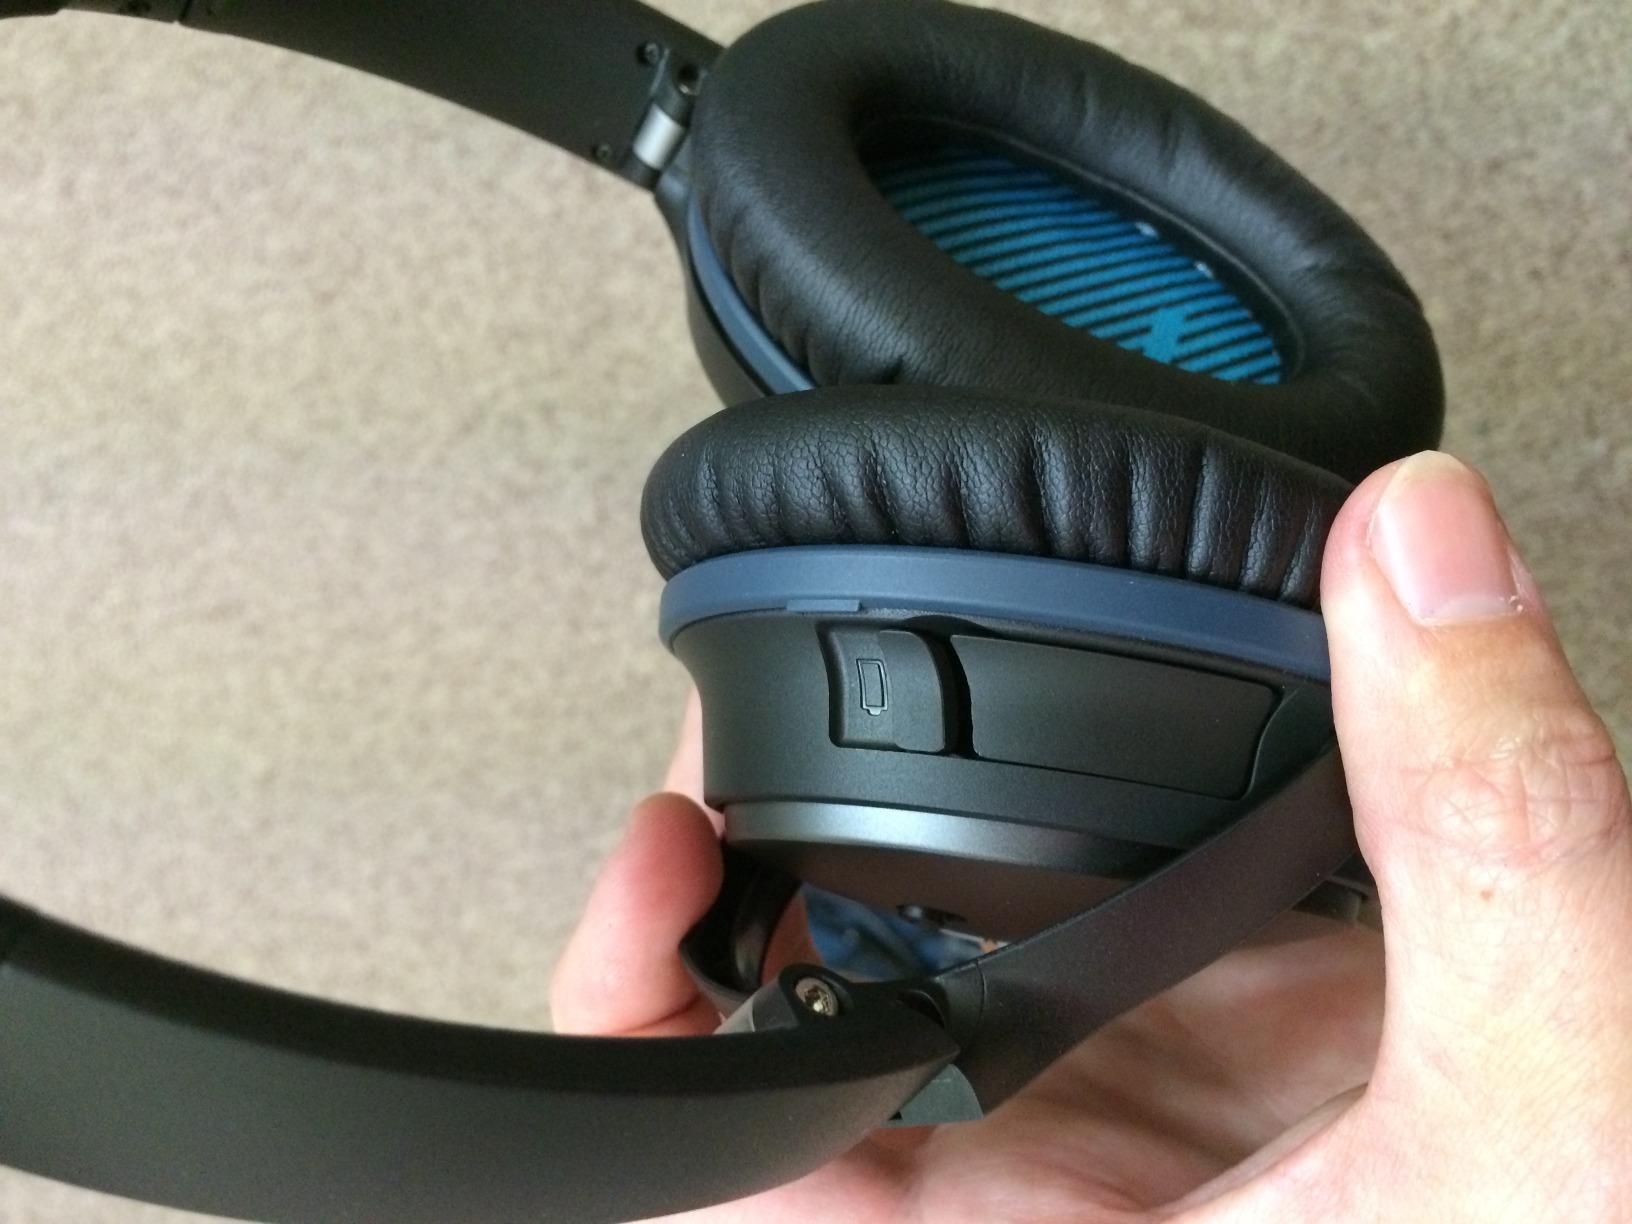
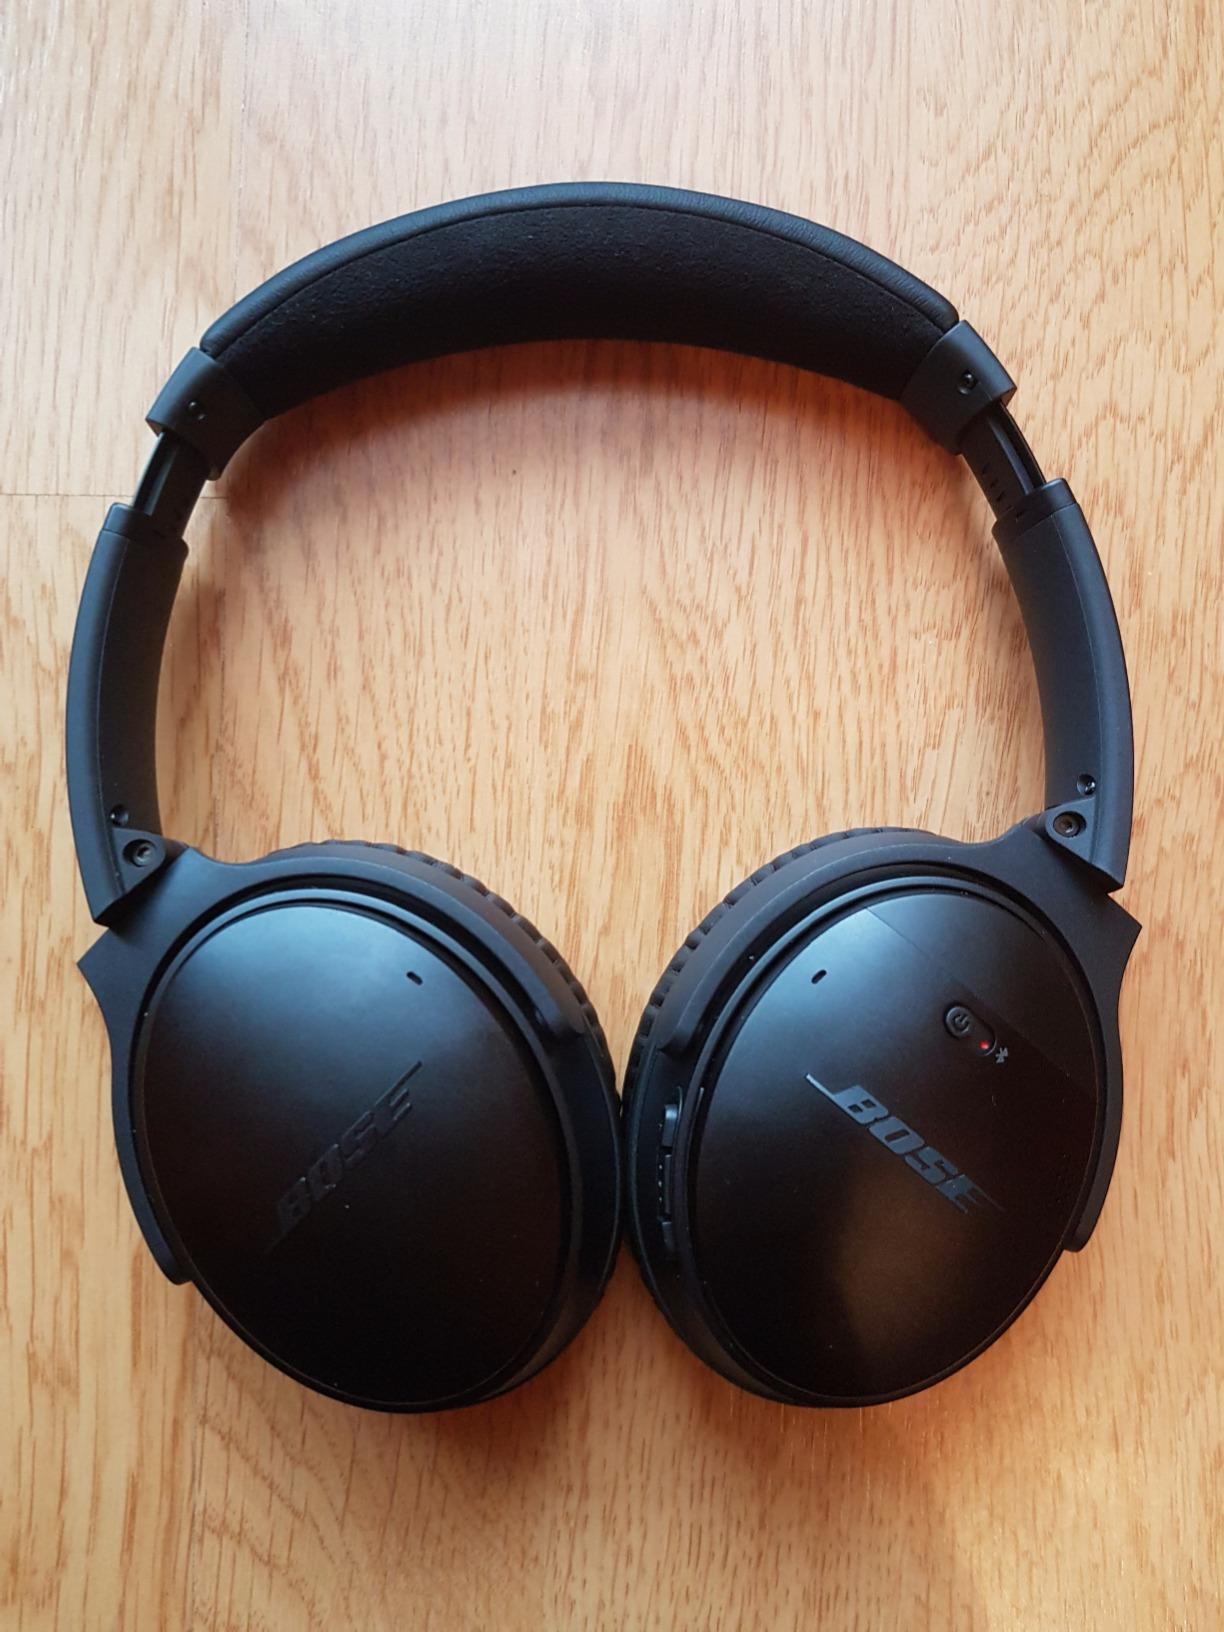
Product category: headphones
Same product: no